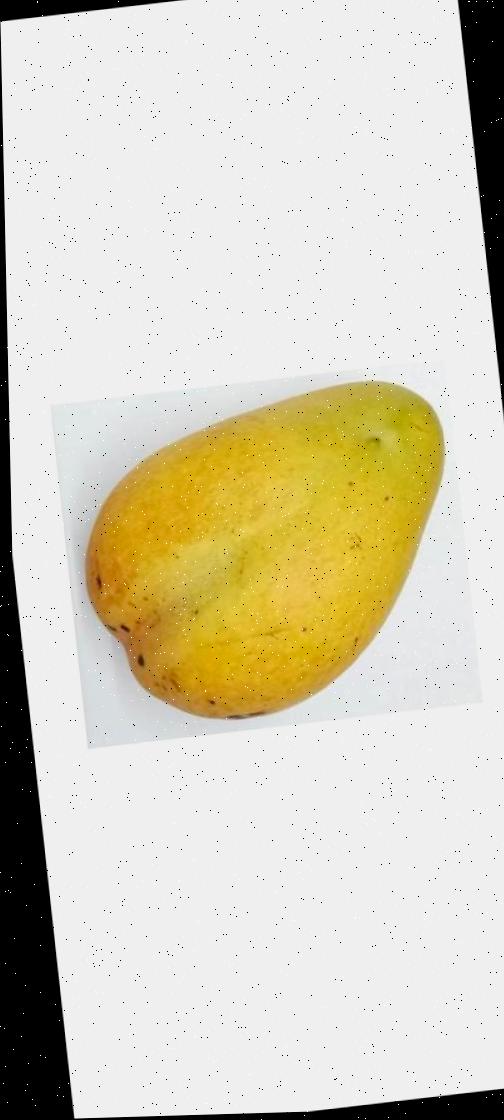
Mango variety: Bari-11